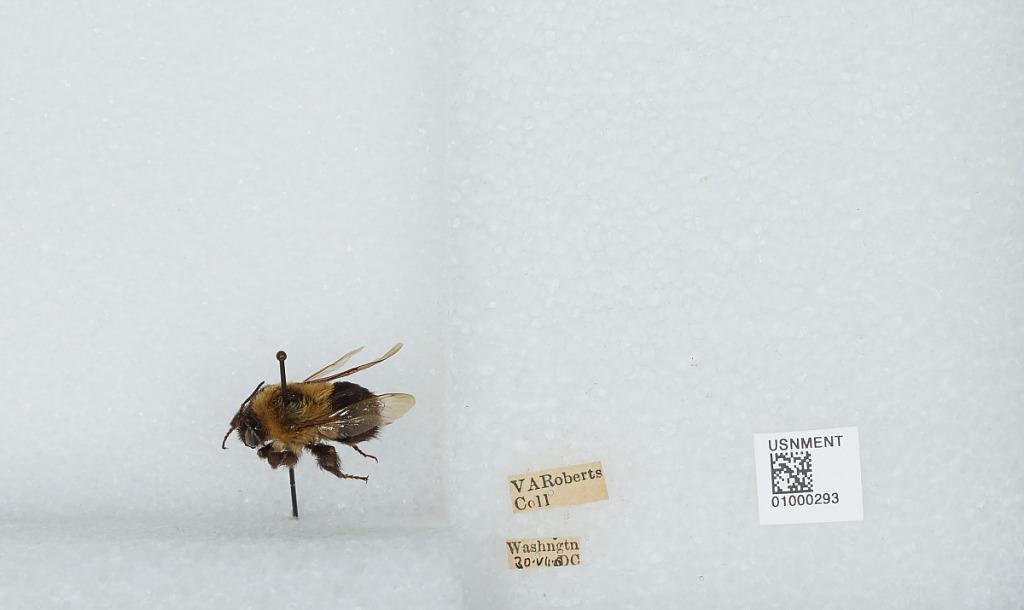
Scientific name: Bombus (Pyrobombus) impatiens Cresson
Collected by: V. Roberts
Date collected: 1910-7-30
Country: United States
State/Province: District of Columbia
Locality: Washington
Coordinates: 38.9047, -77.0164